Mercenary III

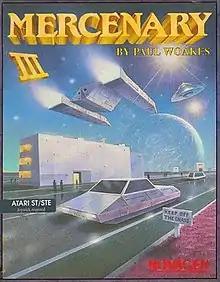

Mercenary III is the third and final video game in the "Mercenary" series. It was written by Paul Woakes for the Atari ST and Amiga and published by Novagen Software in 1992.